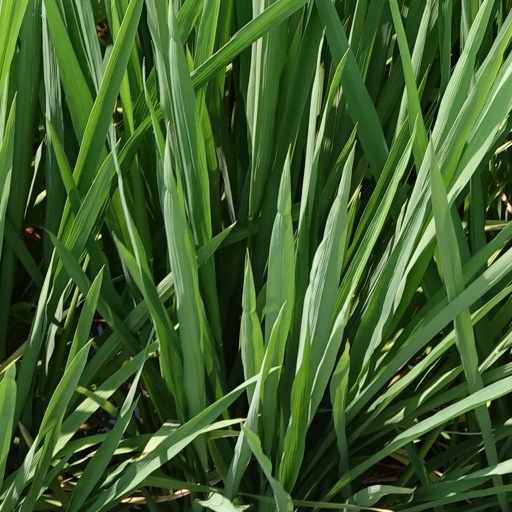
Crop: rice